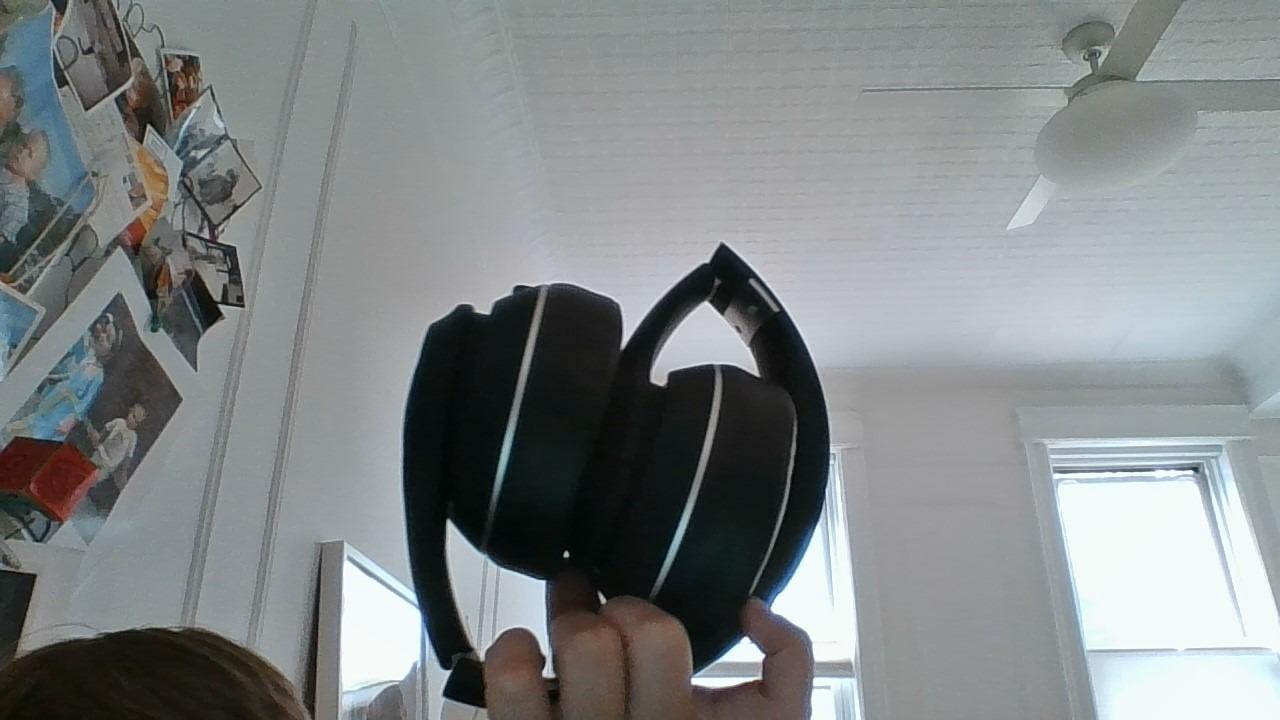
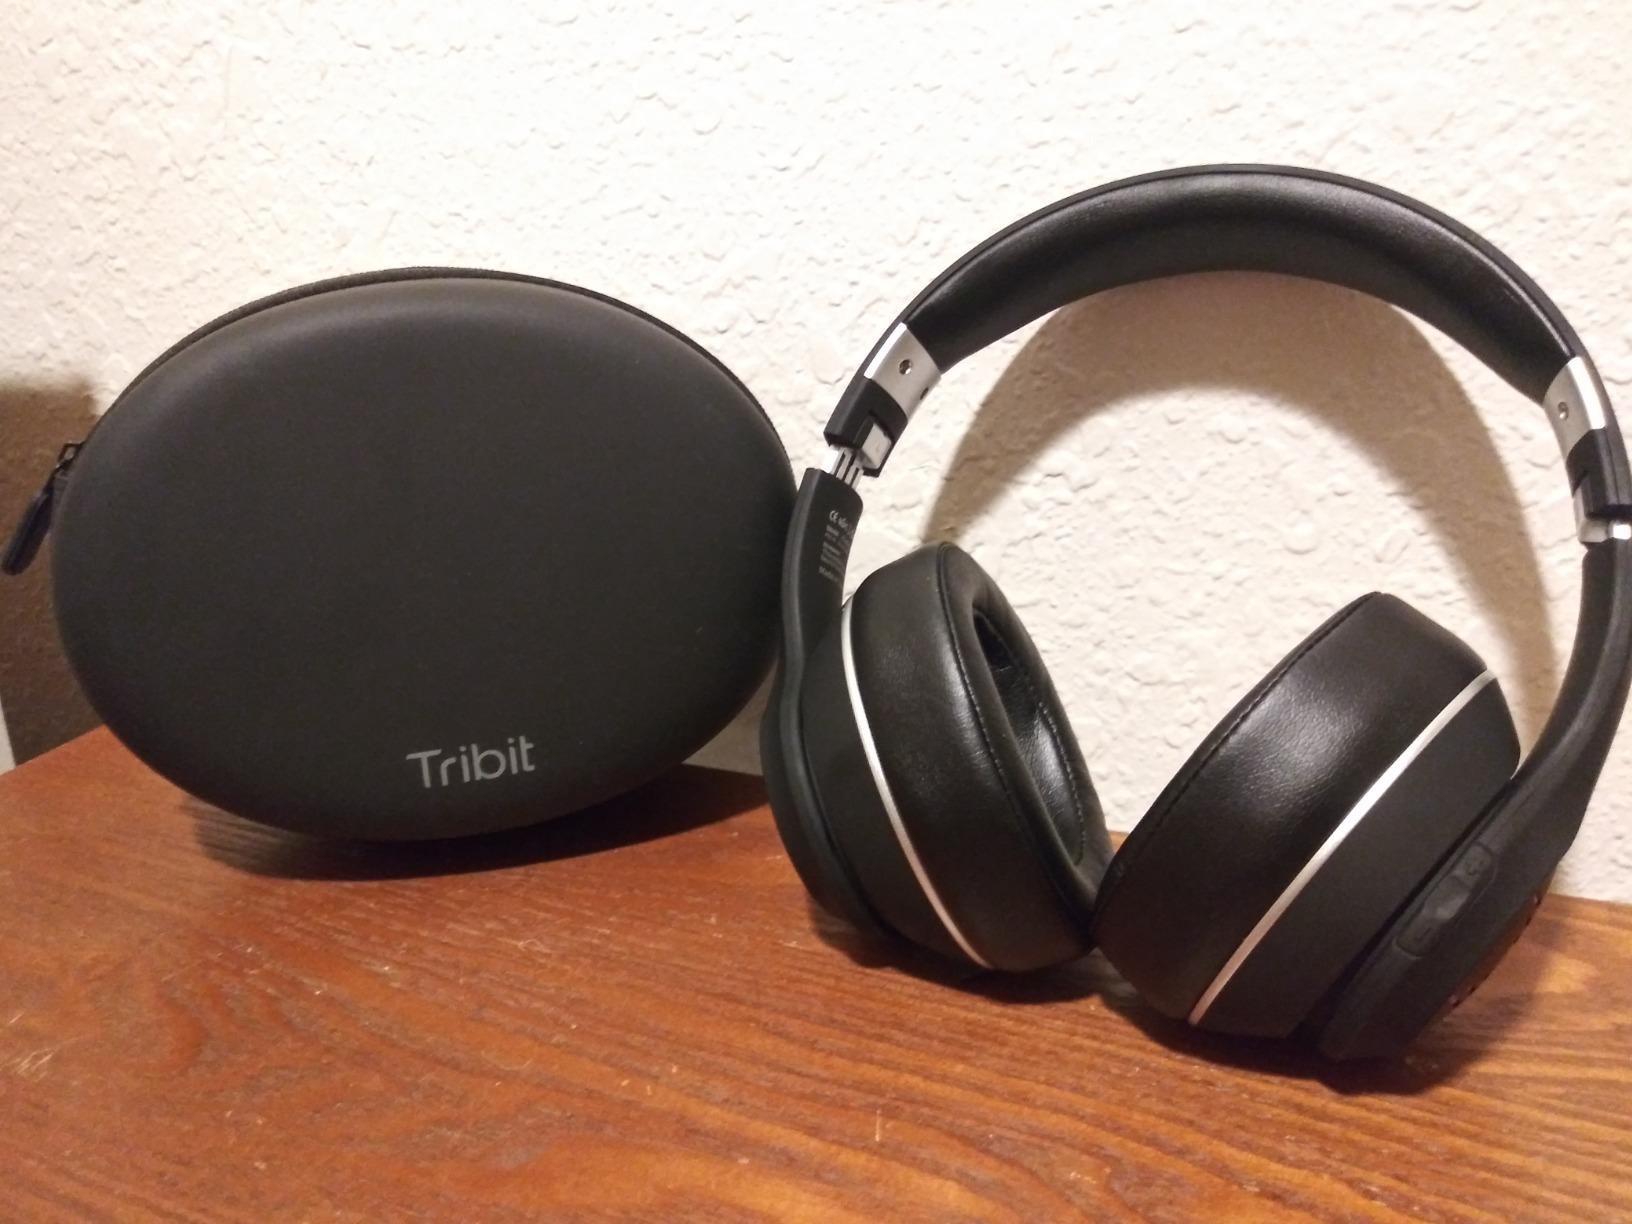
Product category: headphones
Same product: yes